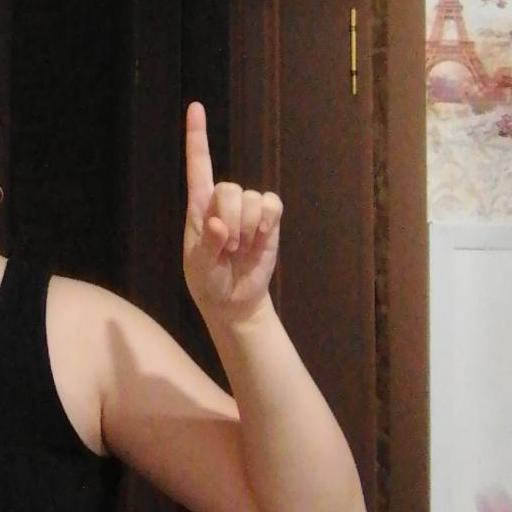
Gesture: one